Nathan Thompson (Australian footballer)

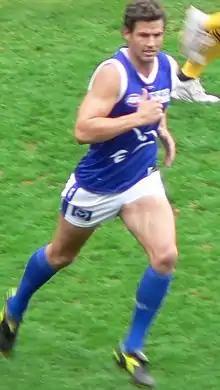
Nathan Thompson playing for the Kangaroos during the 2006 AFL Season

Nathan Thompson (born 14 February 1978) is a former Australian rules footballer, who previously played with the Hawthorn and clubs in the Australian Football League. He has been a previous panellist on the Sunday Footy Show.